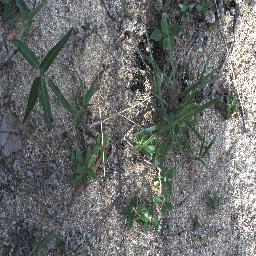
Label: negative